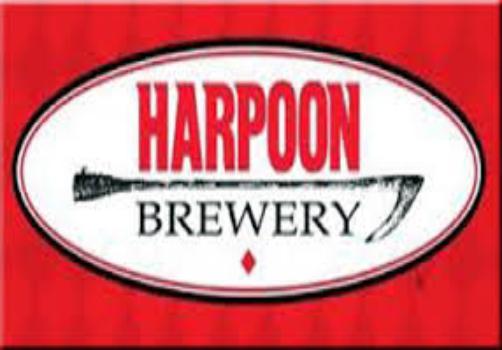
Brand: Harpoon
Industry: Others